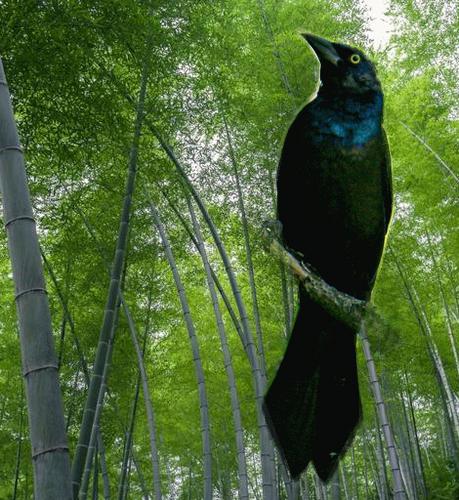
Bird species: Brewer_Blackbird
Bird type: landbird
Background: land